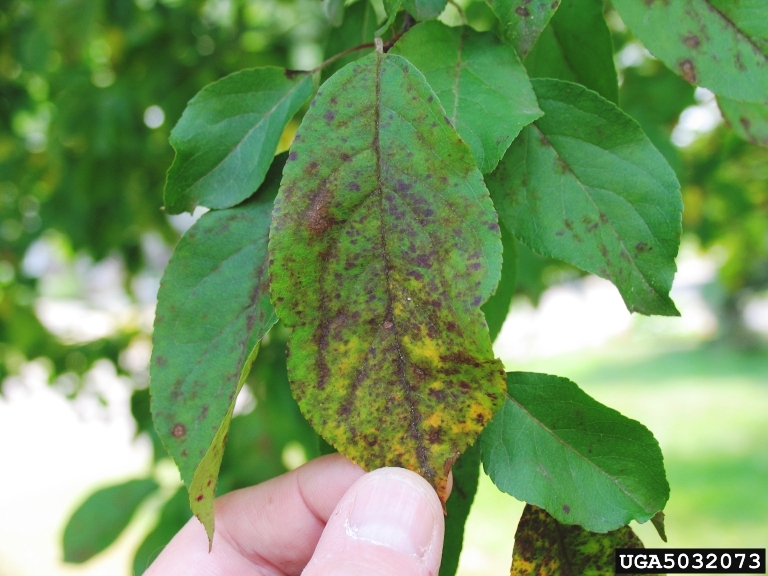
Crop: apple
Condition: scab